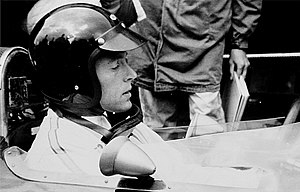
Dan Gurney
Daniel Sexton Gurney var en amerikansk racerbilskører, racerbilkonstruktør og holdsejer, der nåede de højeste niveauer inden for racerløb fra 1958.